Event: Ecuador Earthquake
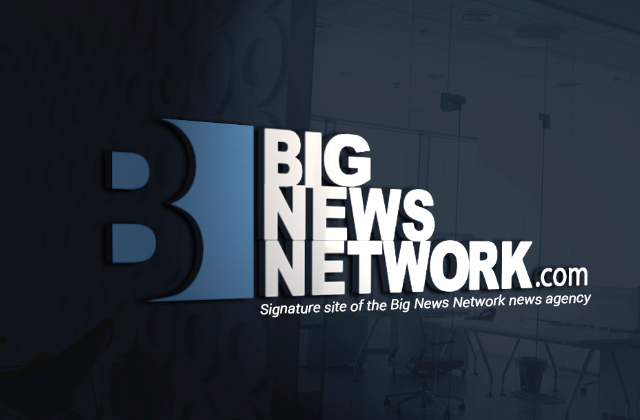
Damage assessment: no_damage